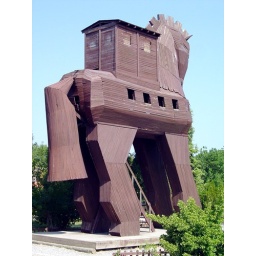
The actual horse monument in Troy.